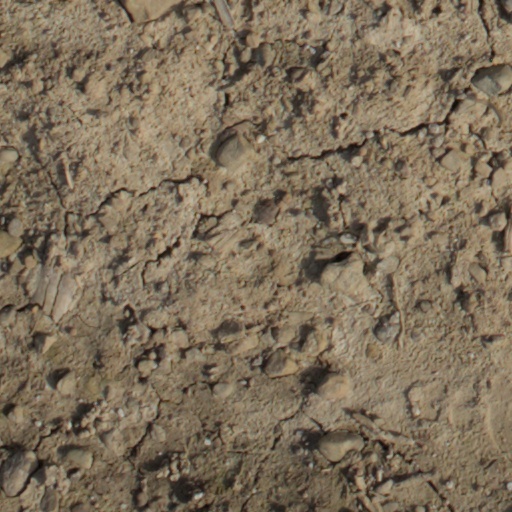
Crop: wheat